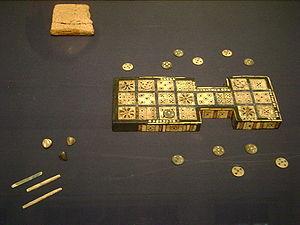
Le jeu royal d'Ur, ou jeu des vingt carrés, est un jeu de l'ancienne Mésopotamie. Il est connu par deux plateaux, découverts dans des tombes royales d'Ur par Leonard Woolley dans les années 1920. La surface des tableaux en bois est couverte d'une âme de bitume avec une marqueterie de coquillages, de cornaline et de lapis-lazuli formant les riches ornements des cases du jeu. Ces plateaux sont datés d'environ 2600 av. J.-C., ce qui fait du jeu l'un des jeux les plus anciens connus à ce jour avec le senet égyptien. L'un de ces plateaux est exposé au British Museum, à Londres. Un autre plateau du même genre datant de la même époque a été découvert avec soixante pièces de jeu à Shahr-e Sokhteh, dans le Sistan iranien.